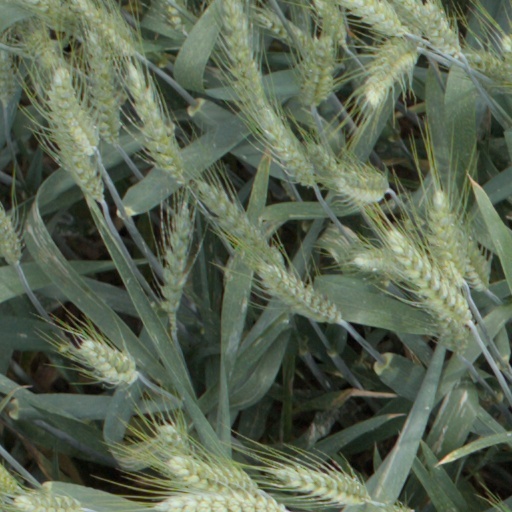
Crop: wheat